The Hangman's Whip

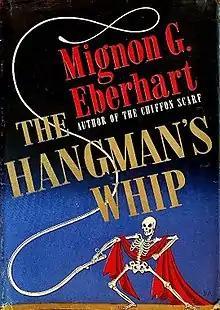
First edition

The Hangman's Whip is an American mystery novel by Mignon G. Eberhart. It was published by Doubleday, Doran in 1940 and would be the last of Eberhart's novels with the company before moving to Random House.